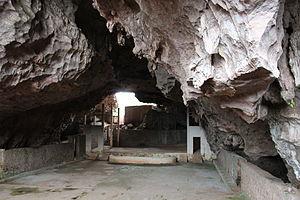
Grotte de Viengxay ayant accueilli des spectacles (théâtre, cinéma, mariages) durant la guerre civile laotienne.
Les grottes de Viengxay sont un ensemble d'environ 500 grottes reliées entre elles et situées dans le district de Viengxay. Les grottes ont été creusées dans la montagne calcaire.